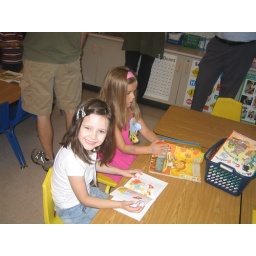
Sitting in her chair at the yellow table waiting for class to start